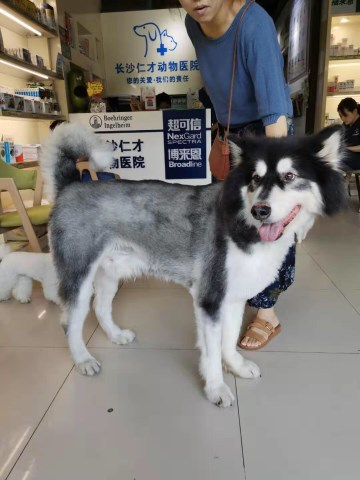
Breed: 1324-n000004-malamute